Henry Burris

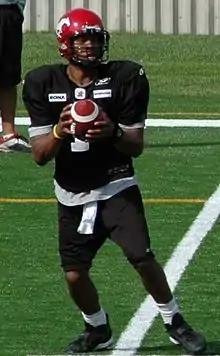
Burris with the Calgary Stampeders in 2006

In the 2005 off-season, Burris rejected the Roughriders' contract offer in order to re-join the Calgary Stampeders. That year, he continued to wear number 1 as had in Saskatchewan, instead of the number 16 he had worn in his first stint with the Stampeders.